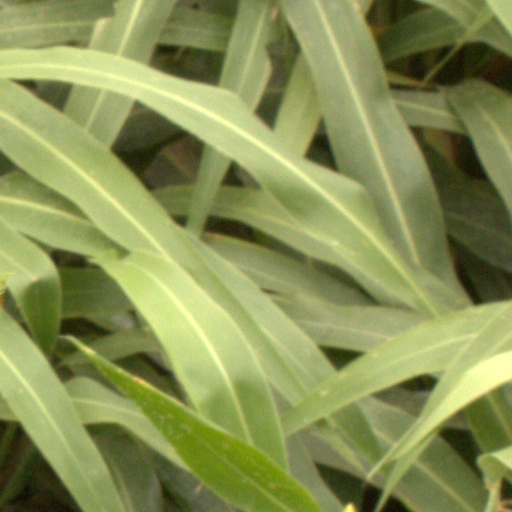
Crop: sorghum